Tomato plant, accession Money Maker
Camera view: bottom (45 deg); turntable rotation: 120 degrees
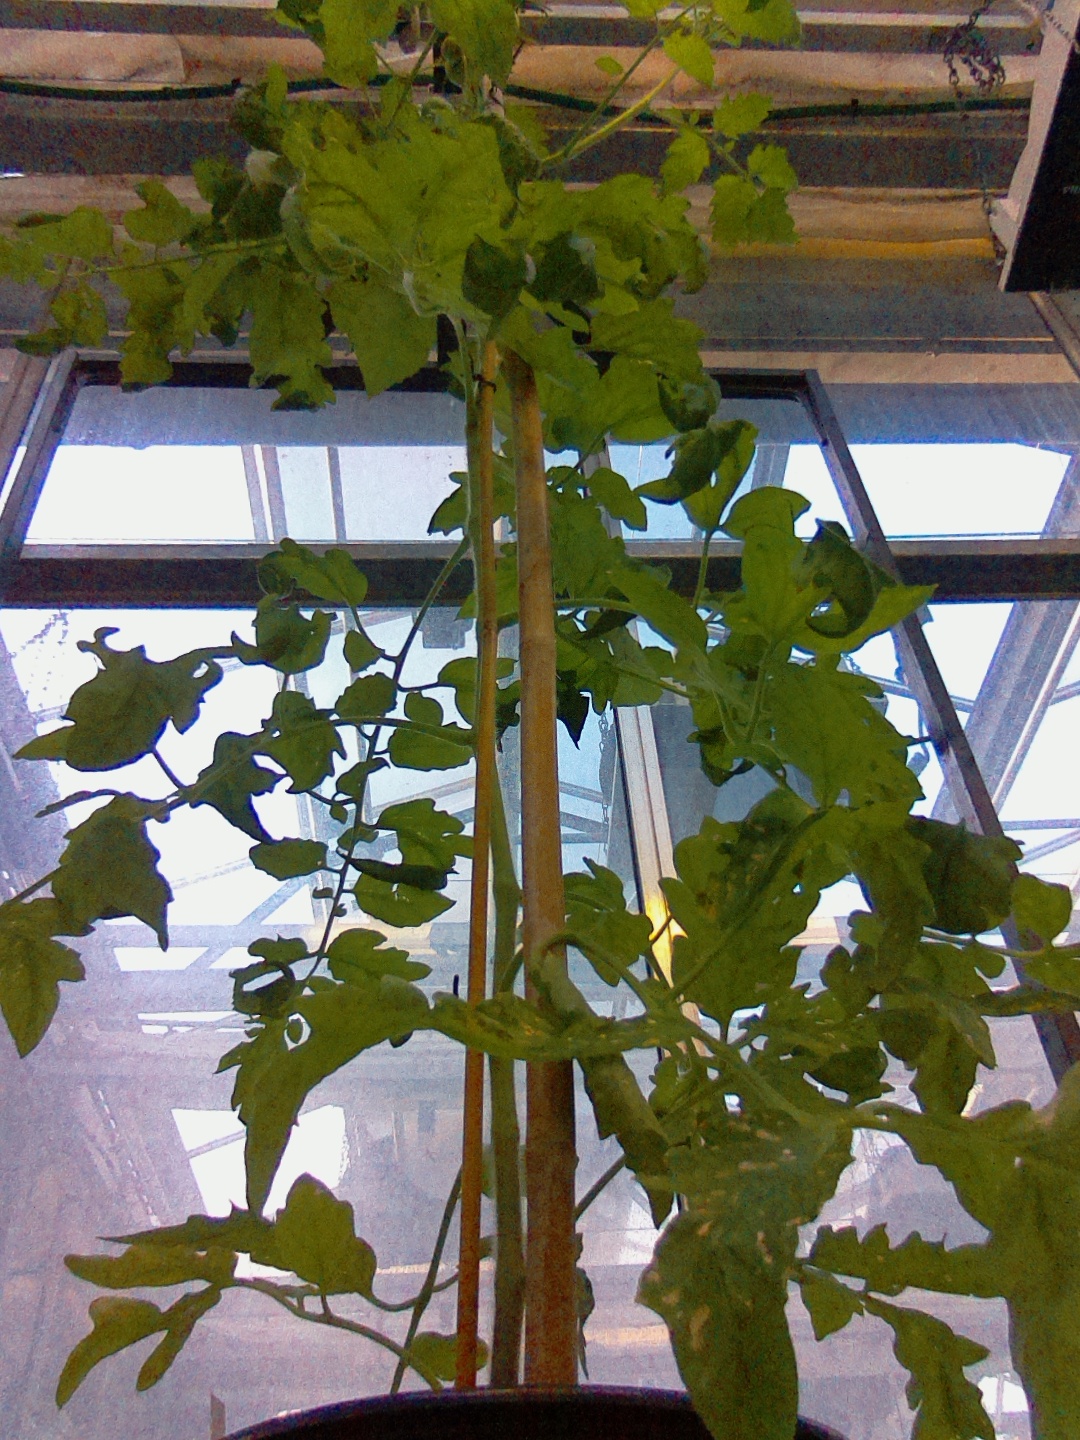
BBCH growth stage 72: 20%-30% of final fruit size